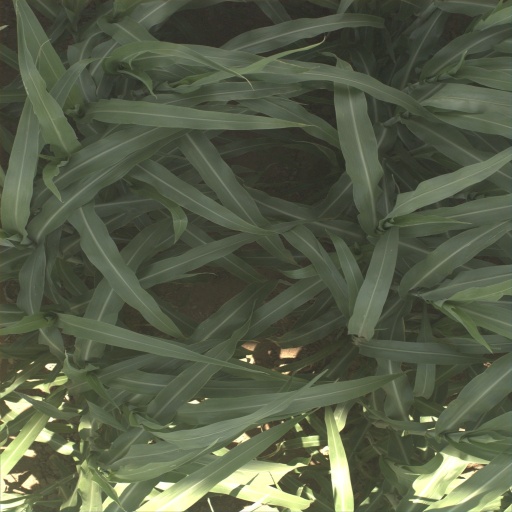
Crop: sorghum